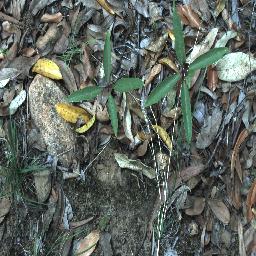
Label: rubber_vine